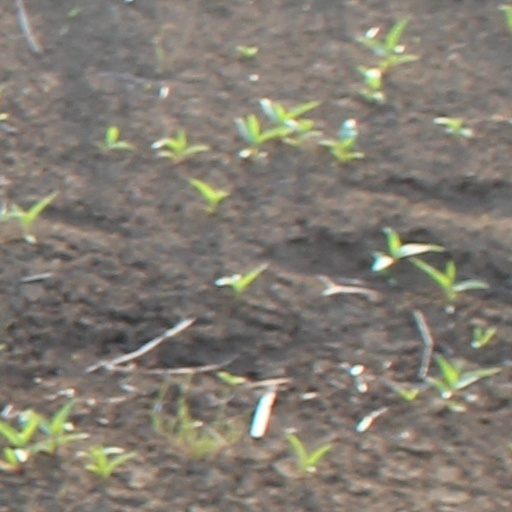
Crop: wheat